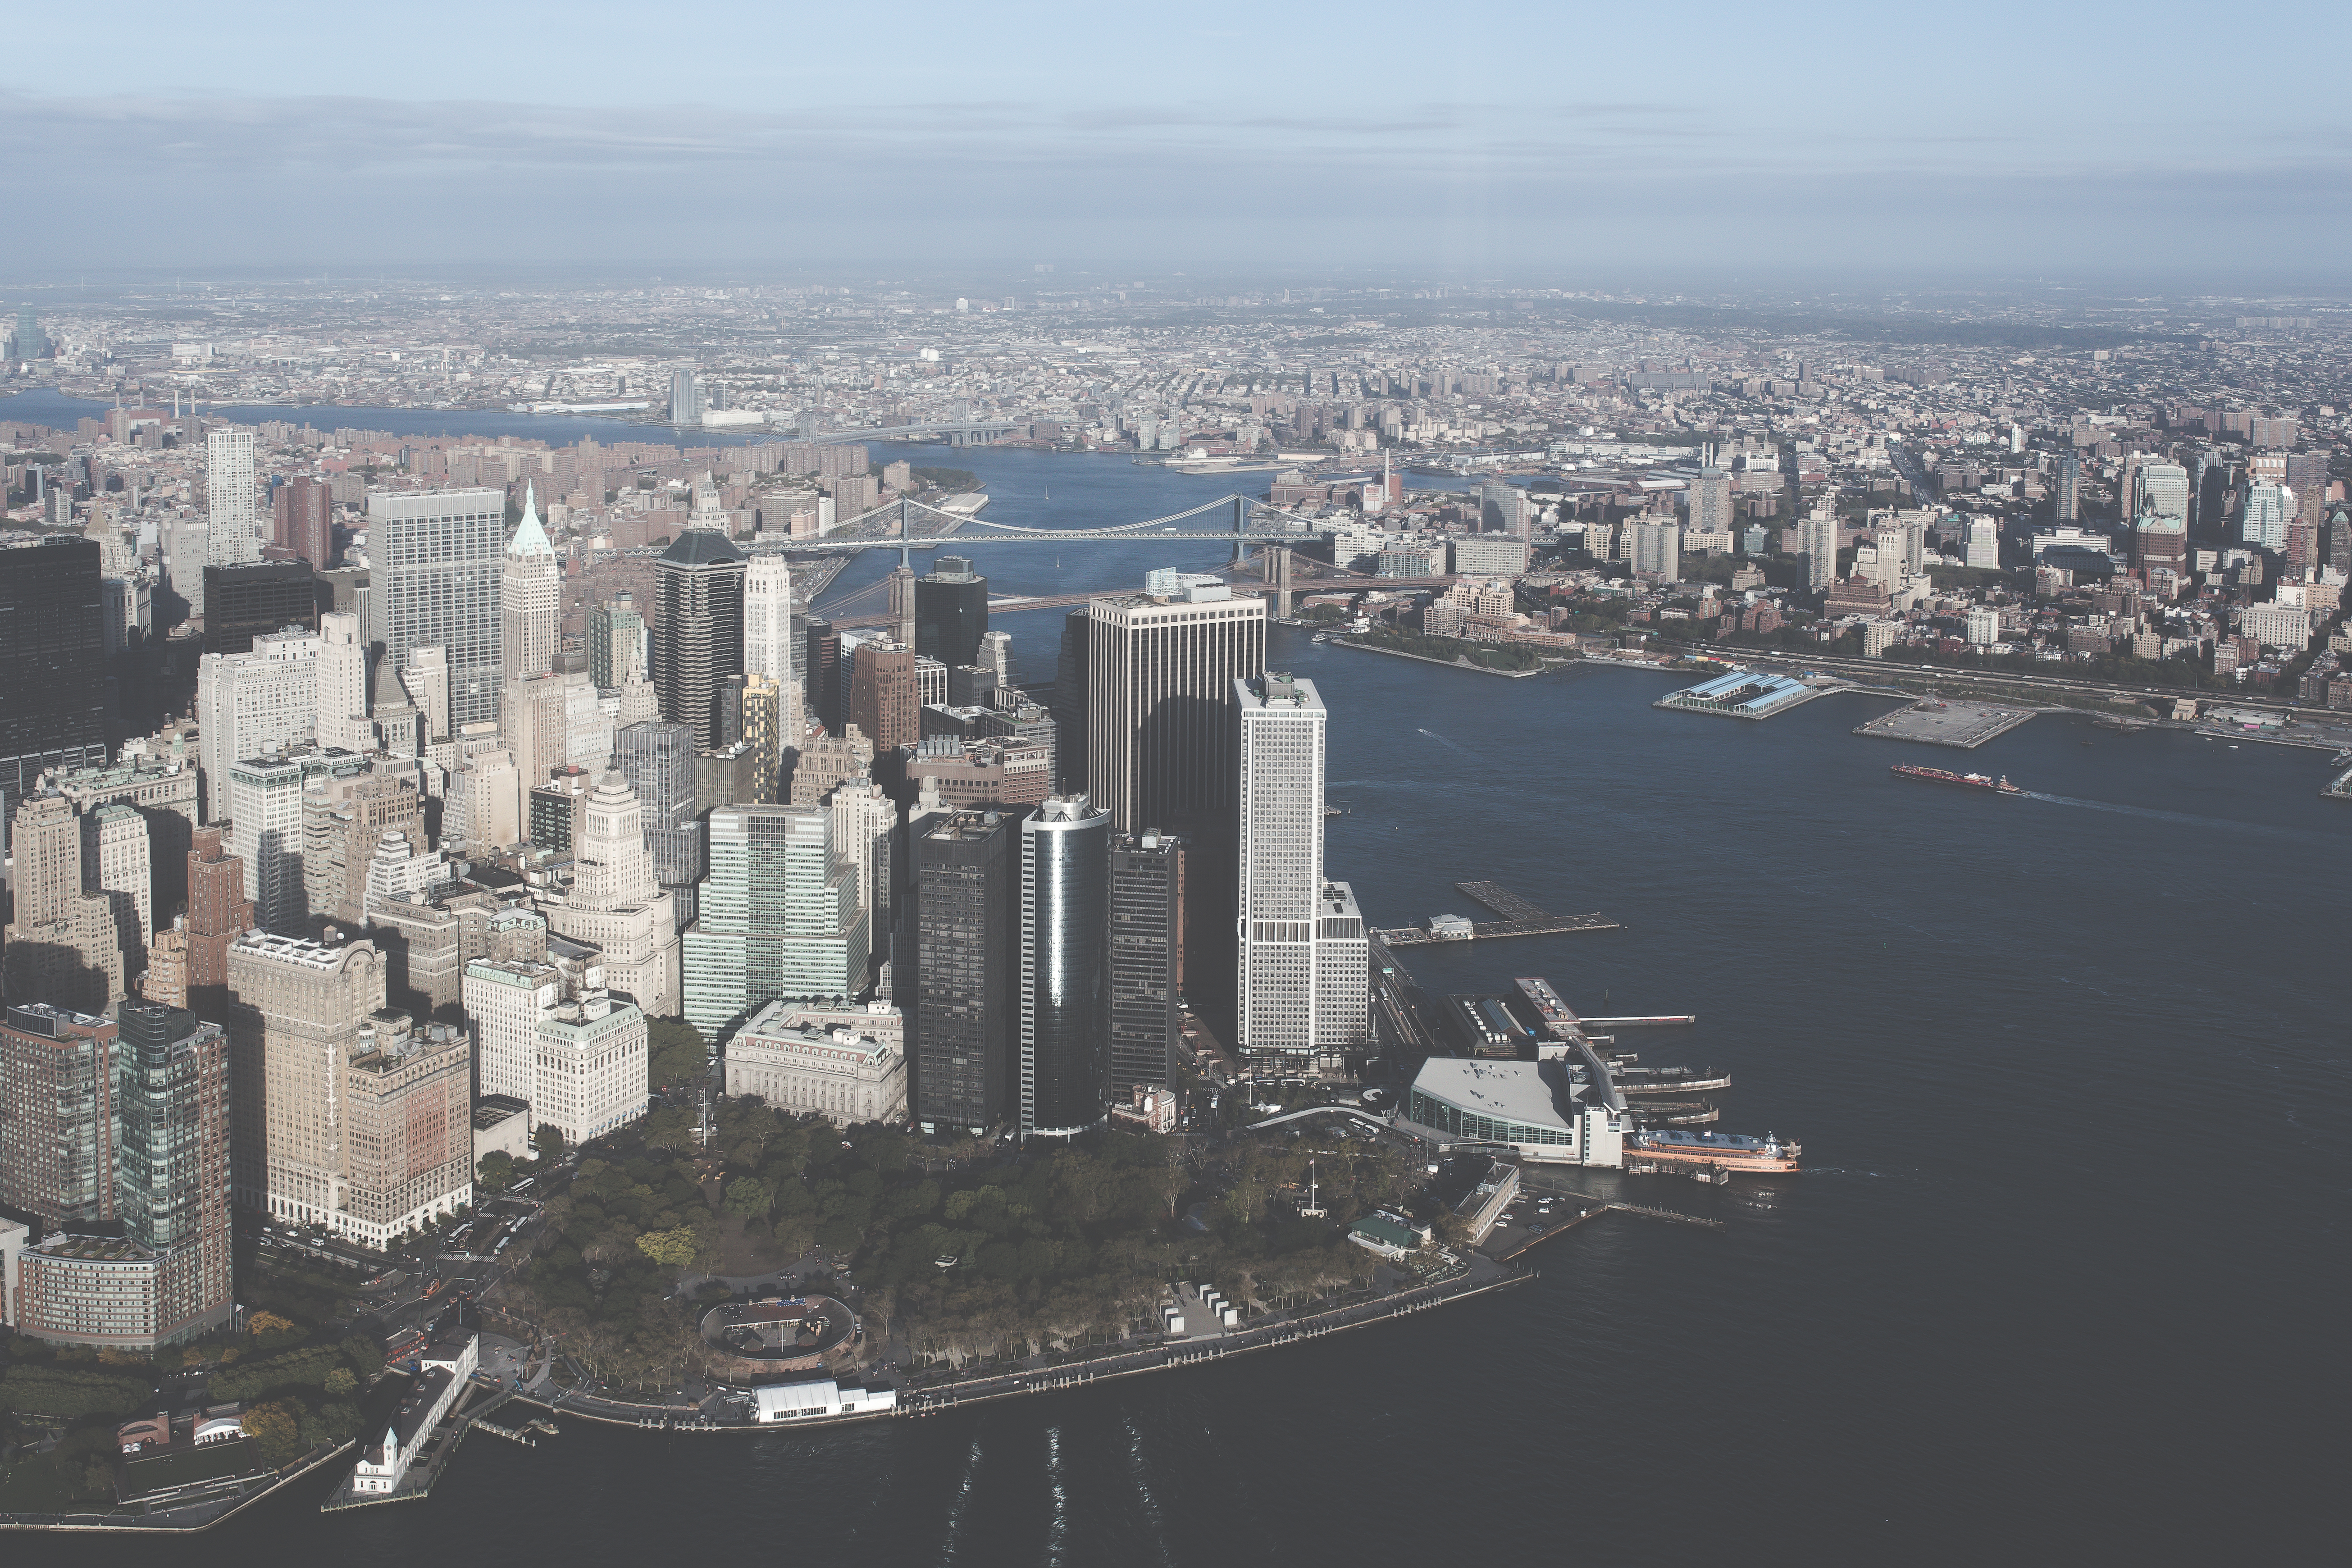
water, horizon, architecture, boat, bridge, skyline, photography, city, coastal, skyscraper, urban, ship, cityscape, panorama, downtown, tower, landmark, port, tower block, publicdomain, background, skyscrapers, buildings, metropolis, bird's eye view, aerial photography, urban area, geographical feature, human settlement, atmosphere of earth, metropolitan area